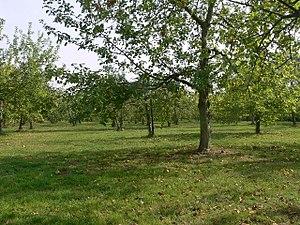
le verger à la ferme du Héron
La Ferme du Héron, anciennement Ferme Lenglet, est un domaine agricole bâti au XVIIIᵉ siècle et situé dans le département français du Nord en région Hauts-de-France.